Consumer price index

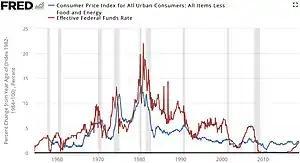
Inflation compared to federal funds rate

The index is usually computed monthly, or quarterly in some countries, as a weighted average of sub-indices for different components of consumer expenditure, such as food, housing, shoes, and clothing, each of which is, in turn, a weighted average of sub-sub-indices. At the most detailed level, the elementary aggregate level (for example, men's shirts sold in department stores in San Francisco), detailed weighting information is unavailable, so indices are computed using an unweighted arithmetic or geometric mean of the prices of the sampled products. (However, the growing use of barcode scanner data is gradually making weighting information available even at the most detailed level.) These indices compare prices each month with prices in the price-reference month. The weights used to combine them into the higher-level aggregates and then into the overall index relate to the estimated expenditures during the preceding whole year of the consumers covered by the index on the products within its scope in the area covered. Thus, the index is a fixed-weight index but rarely a true Laspeyres index since the weight-reference period of a year and the price-reference period, usually a more recent single month, do not coincide.